Chatuchak station

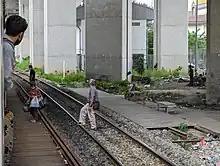
Former Nikhom Rotfai KM.11 halt

Chatuchak station was initially named KM.11 station to match the halt, but was later changed. The station opened on 2 August 2021 following the opening of the SRT Dark Red Line. The Nikhom Rotfai KM.11 Halt was closed on 19 January 2023 after all services started operating on the elevated tracks.